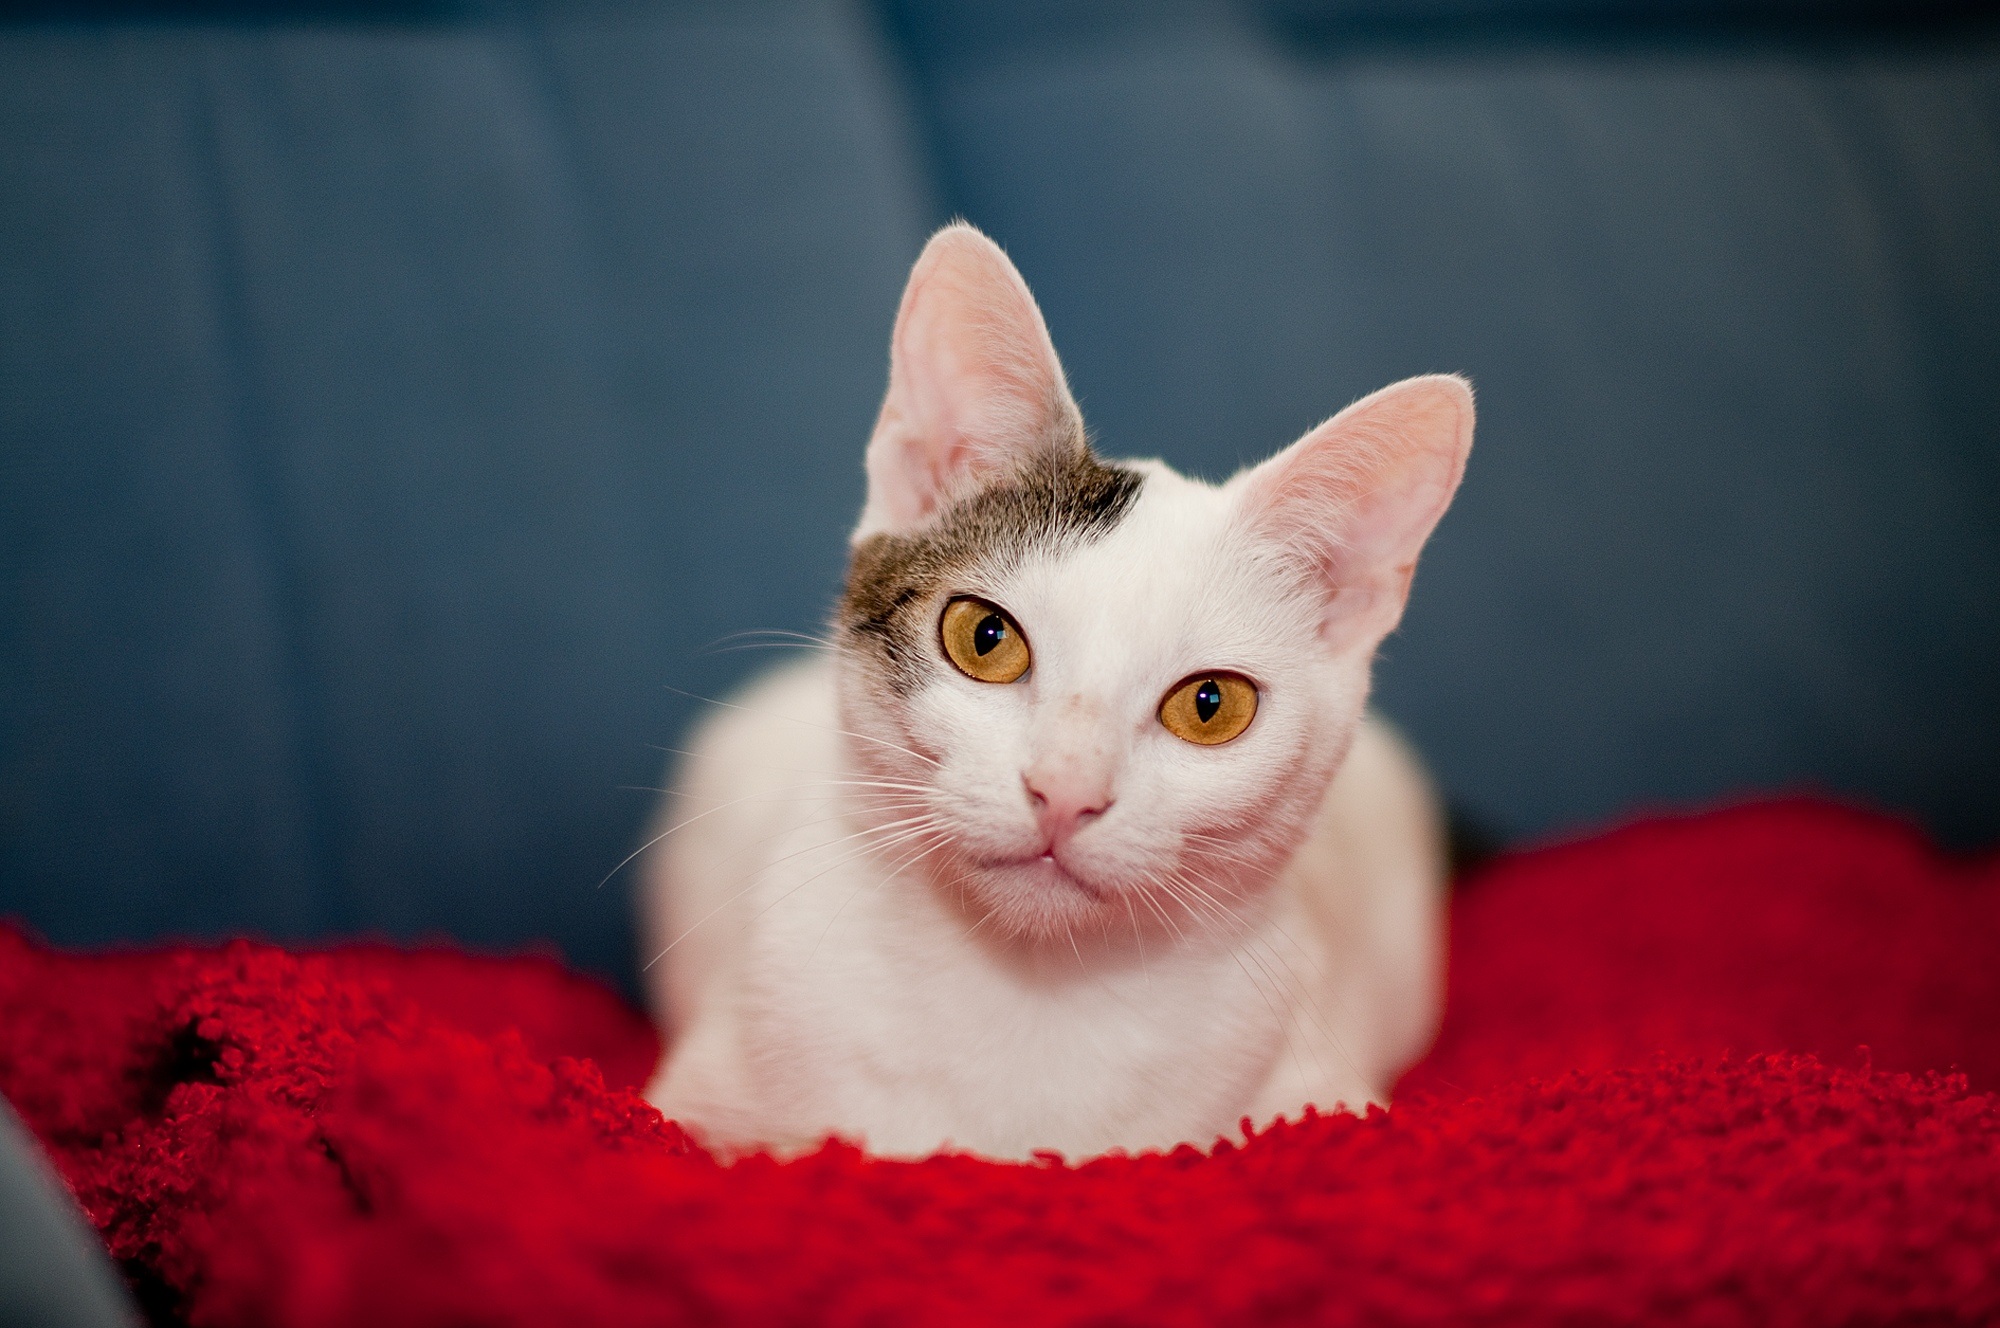
cute, portrait, kitten, cat, feline, mammal, nose, eyes, whiskers, kitty, vertebrate, adorable, small to medium sized cats, cat like mammal, carnivoran